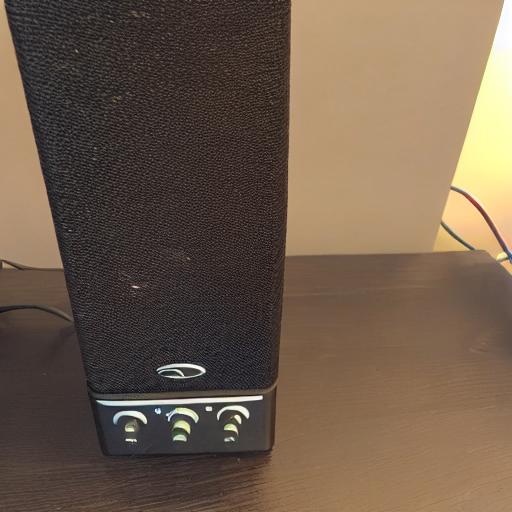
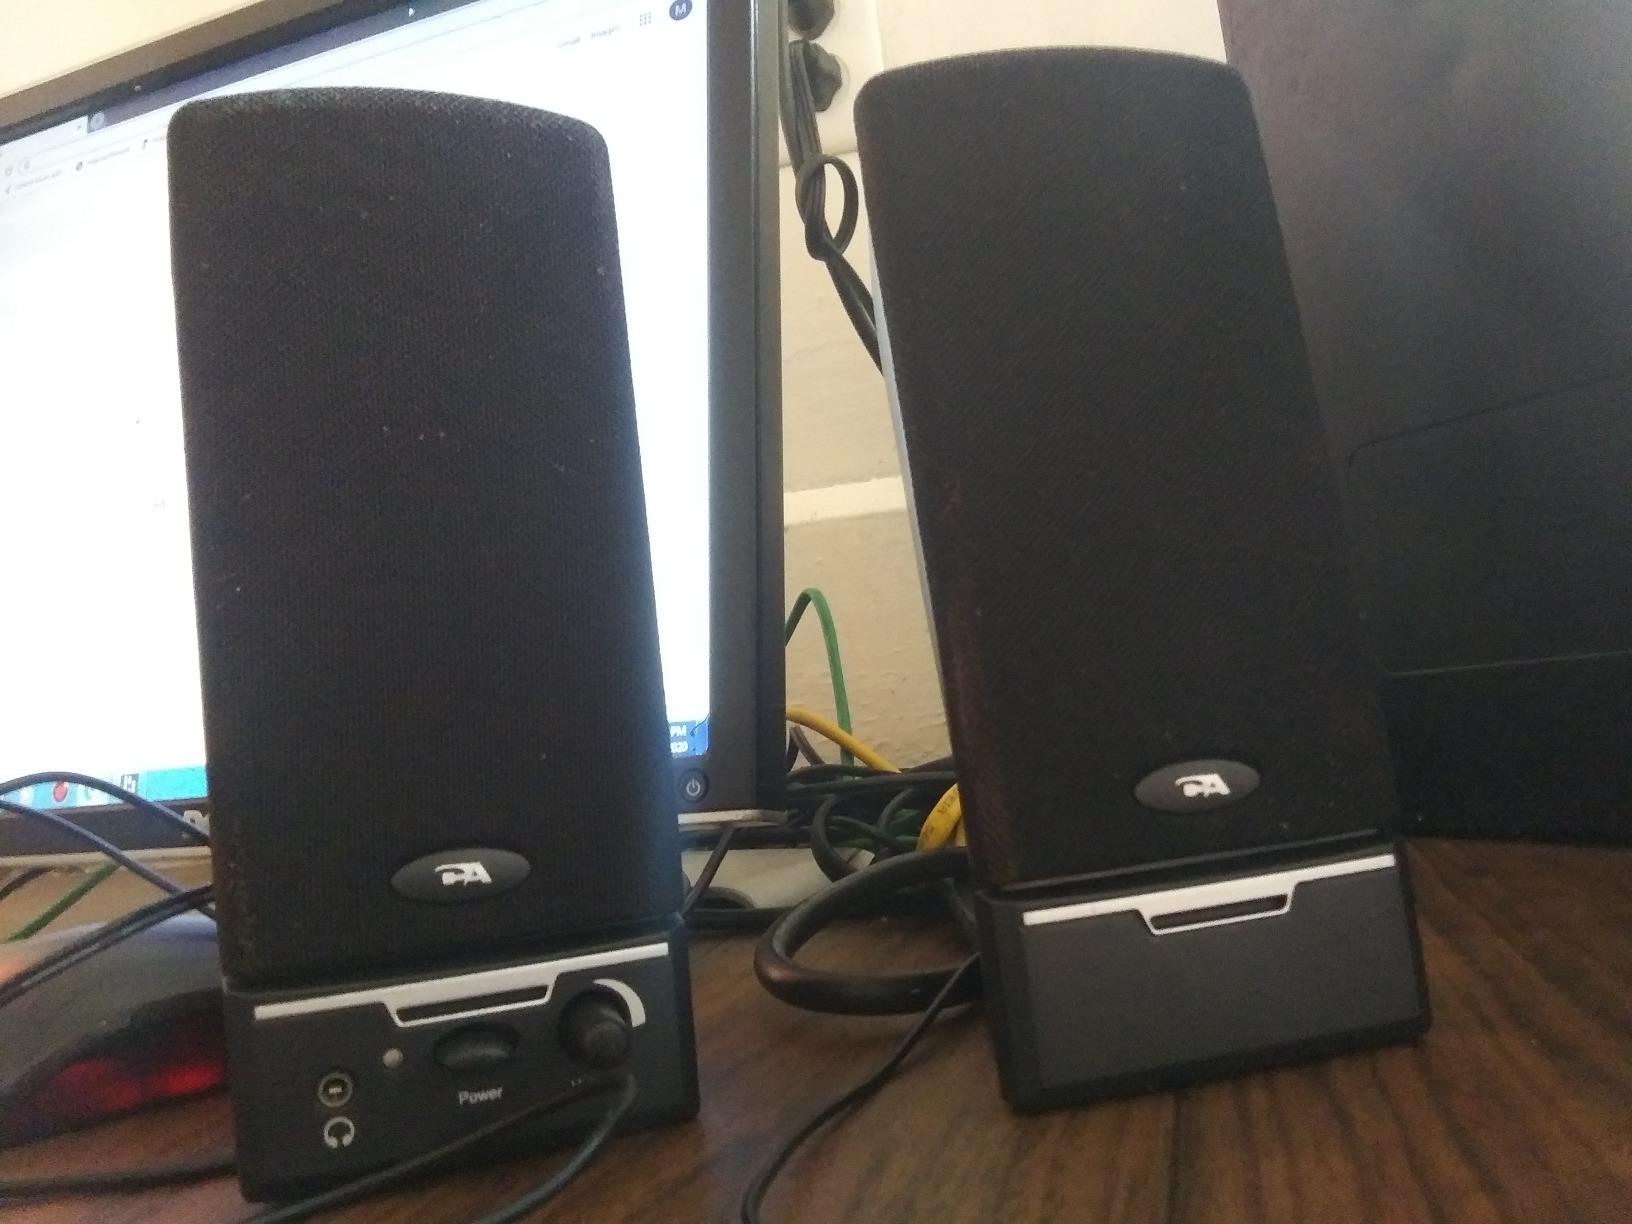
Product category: speaker
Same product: no